Georgi Emmanuel

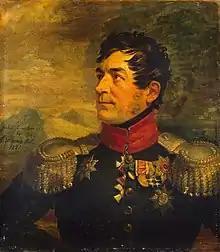
Portrait by George Dawe in the Military Gallery of the Winter Palace

Count Georgi Arsenyevich Emmanuel (13 April 1775–26 January 1837) was a Russian general of Serbian origin who participated in the Napoleonic Wars.